Scooter (band)

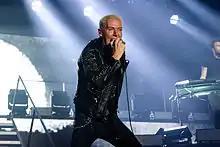
Baxxter in 2016

On 15 October 2013, Scooter officially announced that their founding member Rick J. Jordan would be leaving the band at the end of the trio's "20 Years of Hardcore Tour 2014". According to the frontman of Scooter, H. P. Baxxter, in the years ahead, Phil Speiser (from Dirty Disco Youth or DDY) will replace Rick J. Jordan's, who will provide his skills on the drums, synthesizers, piano as well as sound effects.